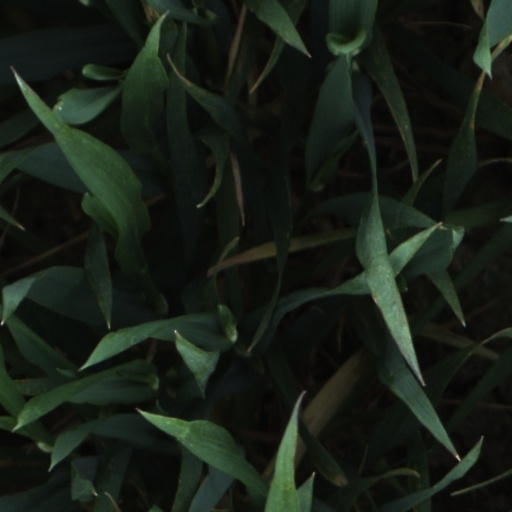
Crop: wheat